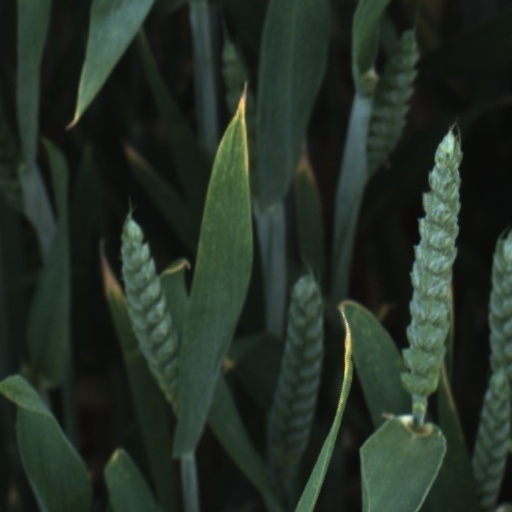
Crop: wheat